Pili, Camarines Sur

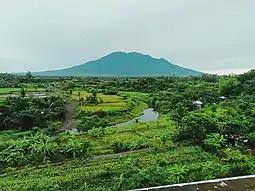
View of Mt. Isarog from the lowlands

At the foot of the mountain, the highland area of Mt. Isarog includes the barangays of Tinangis, Curry, and Santo Nino. Landmarks in this area includes the Filipino-Japanese Friendship Monument declared as a in Sitio Boncao, Barangay Curry, White Cross at the entrance of Tinangis, and the "Jose Velarde Race Track" (Curry). The Mt. Isarog National Park is not only known for its biodiversity and beauty; it is also famous for its clean and cold flowing water. The natural waterfall in Pili includes Tinagrawan Falls at Tinangis and the “Eight Waterfalls in One River of Sitio Boncao, Curry” which includes the Slide Falls and the Balang (Shower) Falls.